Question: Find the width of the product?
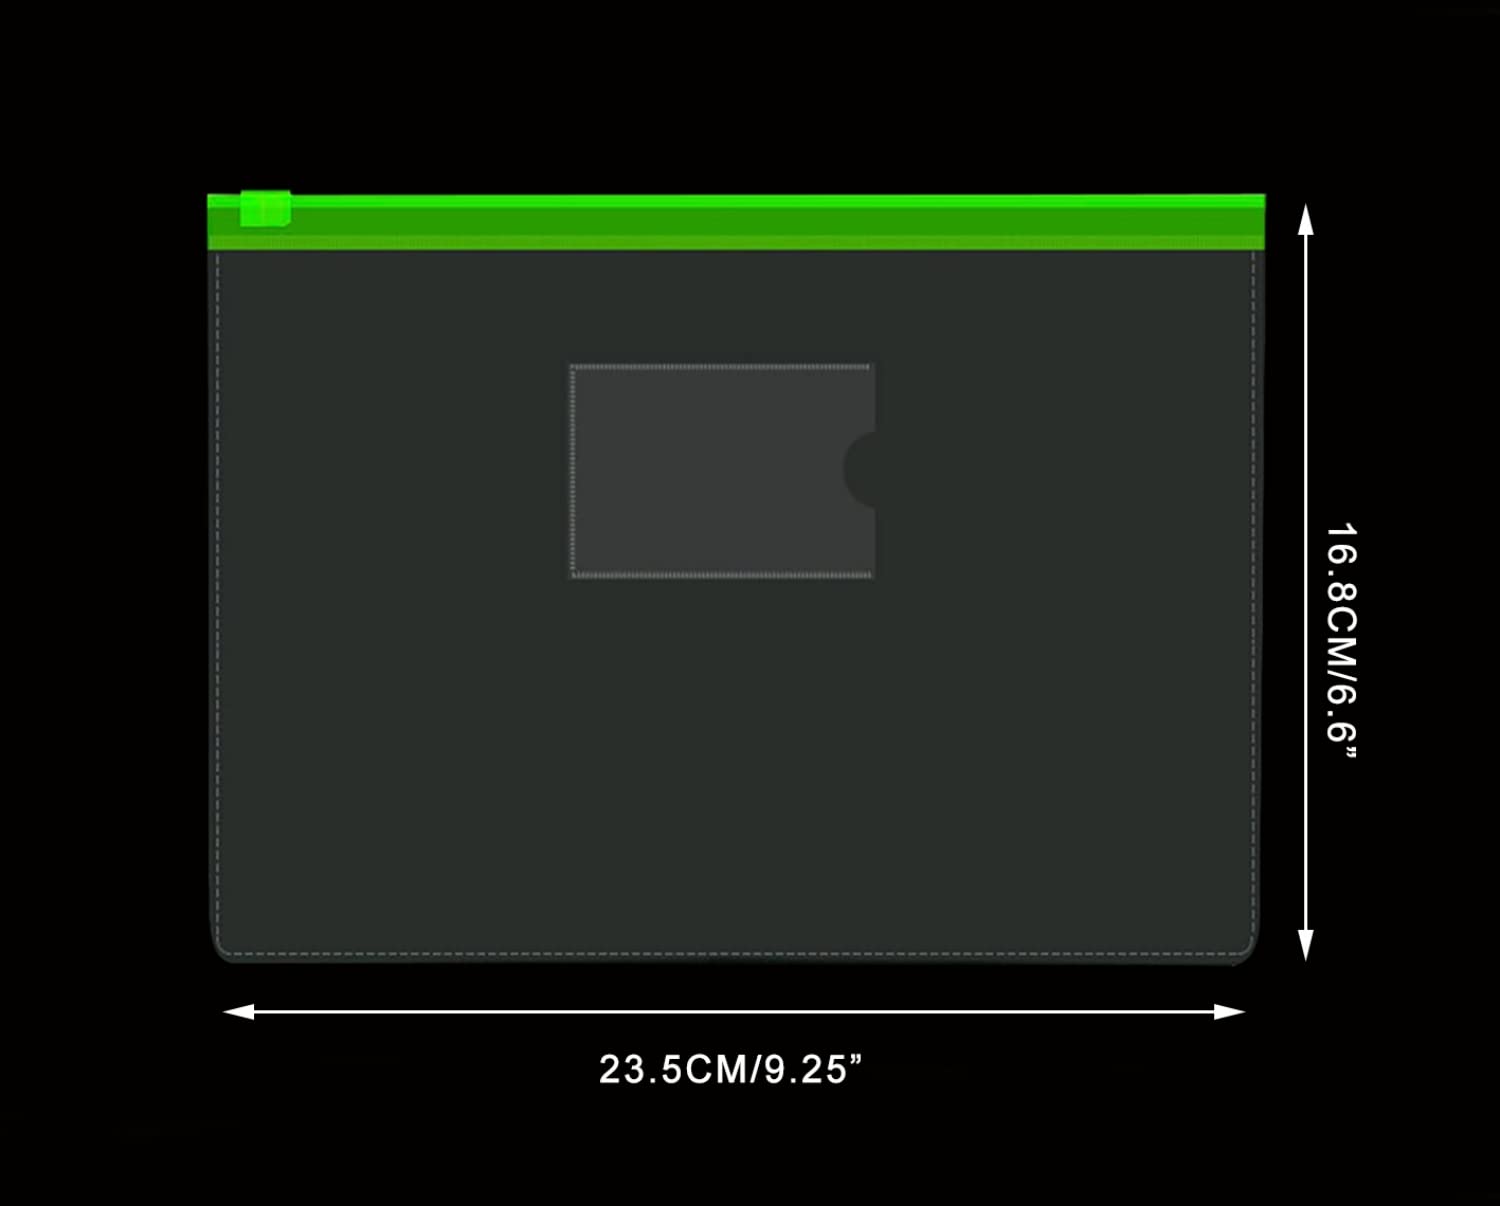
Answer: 16.8 centimetre